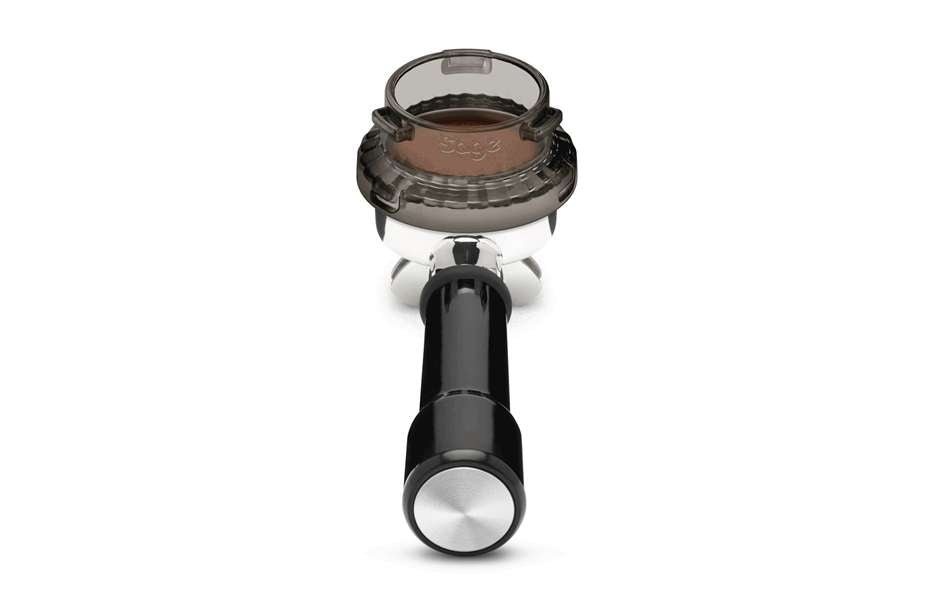
Sage the Dosing Funnel™
Brand: Sage
Minder rommel, minder verspilling Plaats the Dosing Funnel™ op het portafilter voor je deze in de houder onder de molen plaatst zodat de gemalen koffie zonder morsen netjes in het filterbakje valt en blijft liggen. Tamp vervolgens de koffie in the Dosing Funnel™. Na het tampen kun je de funnel verwijderen en plaats je de portafilter in de zetgroep om een heerlijke espresso te zetten. Zo werk je netjes én verspil je geen kostbaar zwart goud! the Dosing Funnel™ is uitsluitend compatibel met de 54mm portafilter van the Barista Touch™, the Barista Pro™ en the Barista Express™.
Category: Home & Garden > Kitchen & Dining > Kitchen Appliance Accessories > Coffee Maker & Espresso Machine Accessories > Coffee Maker & Espresso Machine Replacement Parts > Coffee Dosers